Tiroler MuseumsBahnen

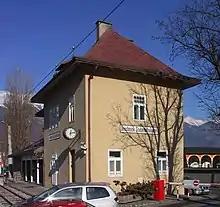
Innsbruck's Stubaital station

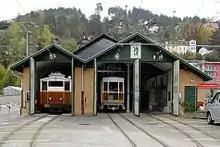
Museum shed at start of operations

A "Localbahn" is an Austrian term for a branch line of local importances. The Localbahn Museum is located in the old Stubaital station at the foot of the Bergisel hill, next to the present-day depot of the Innsbruck Transport Company ("Innsbrucker Verkehrsbetriebe"). It was opened in 1984, after the Stubai Valley Railway was converted to direct current operation and the rooms for the train director and the waiting room were no longer used. Since then the Localbahn Museum has developed into an attraction for railway fans from around the world and has a large number of visitors. In summer, a historic train regularly runs into the city in order to take tourists to the museum.